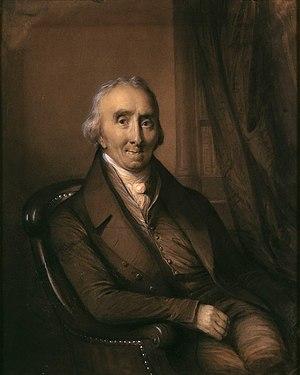
Le groupe Lombard Odier est un groupe bancaire suisse indépendant, fondé en 1796, dont le siège social est situé à Genève. Ses activités sont organisées autour de trois pôles : la banque privée, la gestion d'actifs et les services de back et middle-office pour le compte d'autres institutions financières. En cumulant les encours gérés au travers de ces trois pôles, le groupe fait état de 259 milliards de francs suisses d'actifs sous gestion à fin 2018, ce qui en fait l'un des principaux acteurs du domaine financier en Suisse. Le groupe propose ses services à une clientèle privée et institutionnelle.